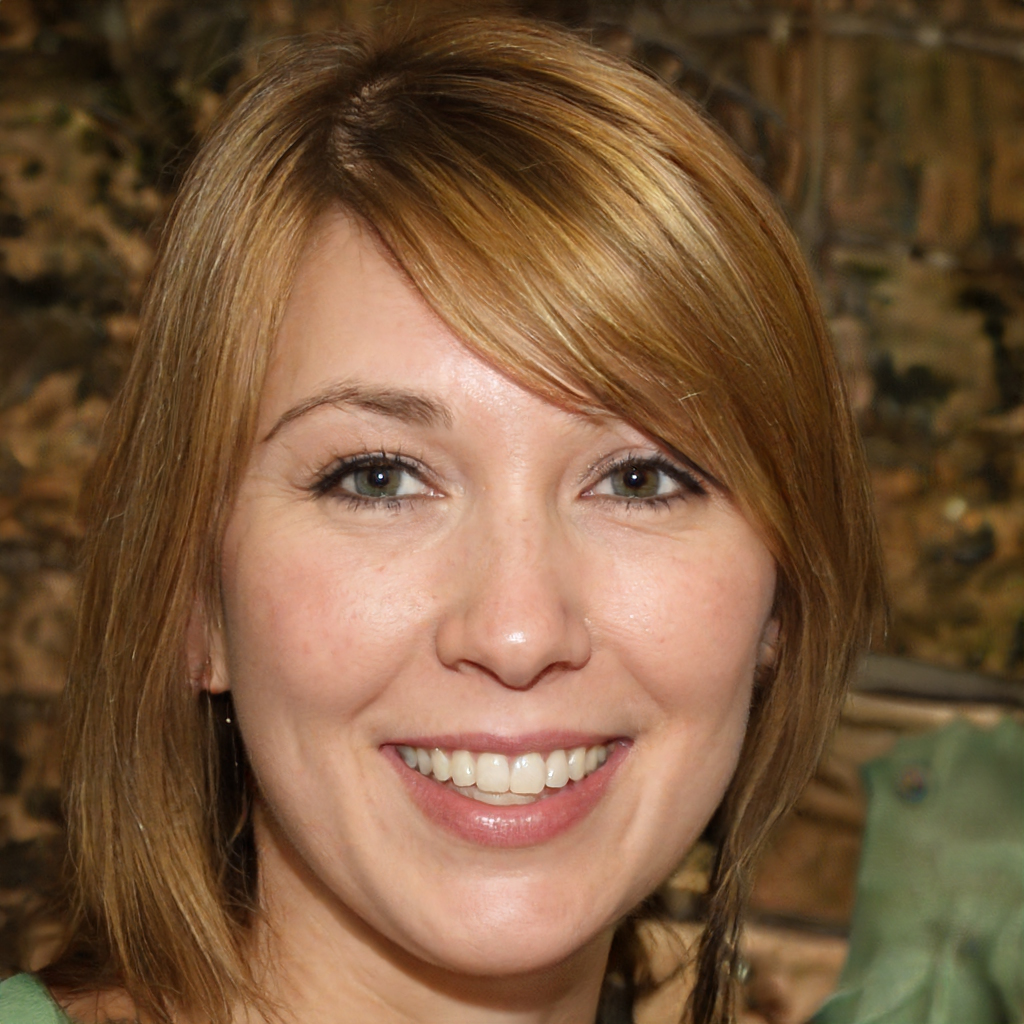
Portrait style: Real Portrait